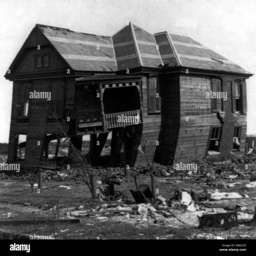
the only remaining house near the beach for miles